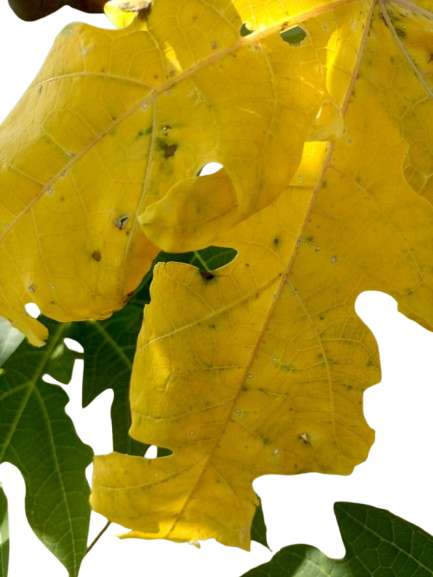
Crop: Papaya
Label: Yellow_Necrotic_Spots_Holes